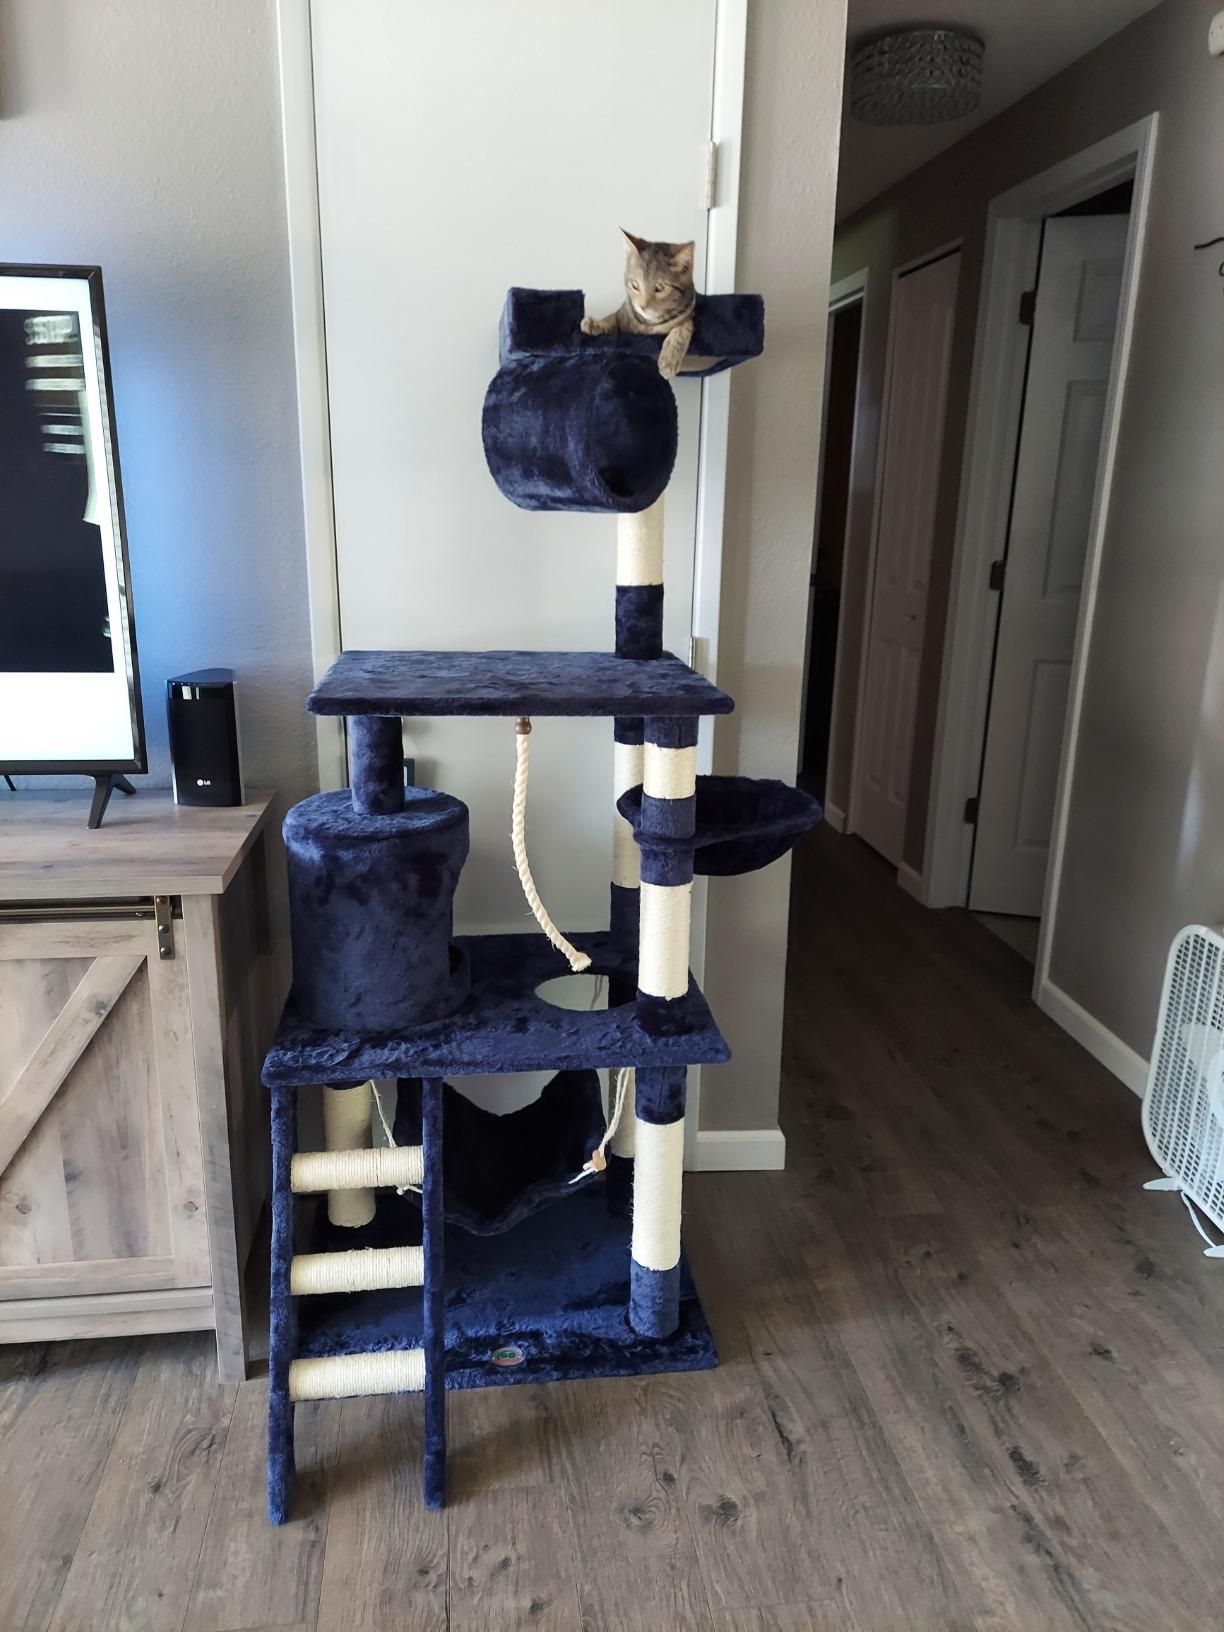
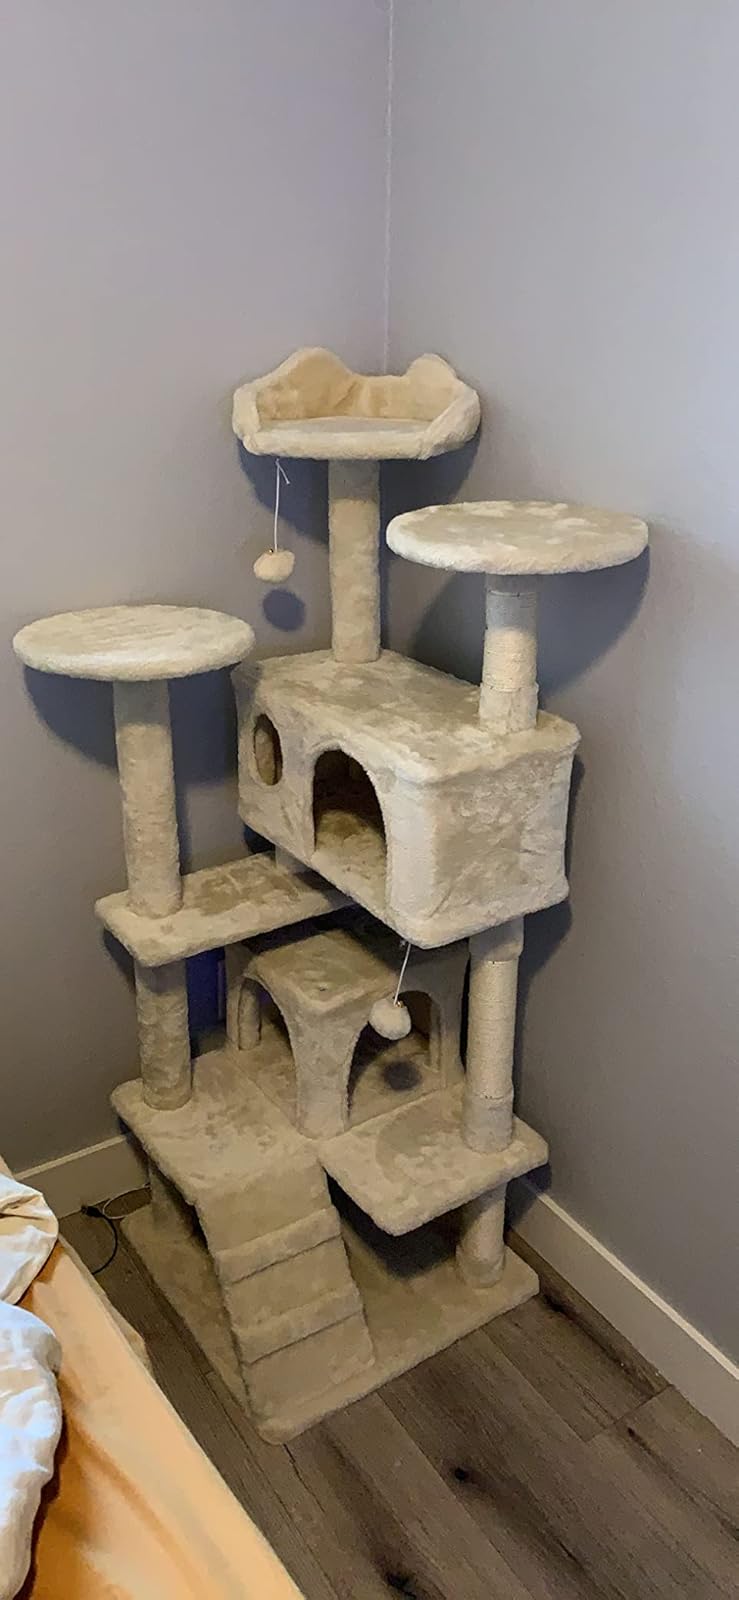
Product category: items_cat tree
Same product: no